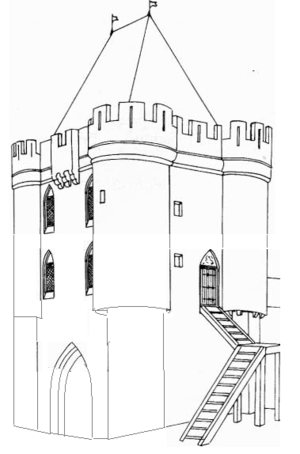
Vue de la maison forte
Le château de Pernant est un fort médiéval de petite dimension situé à Pernant, dans le Soissonnais, en France. Il constitue la partie historique, monument classé, d'un ensemble plus important, le domaine de Pernant, siège d'activités culturelles et musicales.